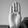
ASL letter: B